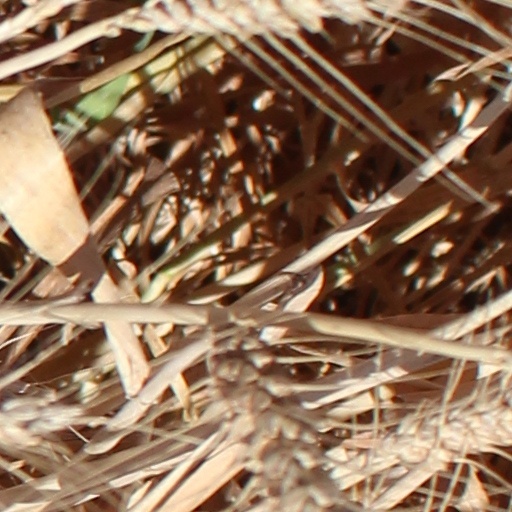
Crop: wheat